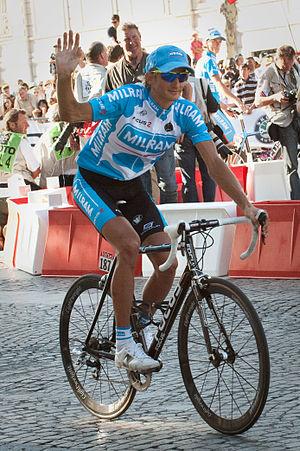
Cette page référence les sports pratiqués en Slovaquie.
La Slovaquie, en forme longue la République slovaque, en slovaque : Slovensko et Slovenská republika, est un pays situé en Europe centrale, au cœur de l'Europe continentale et à l'est de l'Union européenne, dont elle est membre depuis 2004. Ses pays frontaliers sont la Pologne au nord, l'Ukraine à l'est, la Hongrie au sud, l'Autriche à l'ouest et la Tchéquie à l'ouest-nord-ouest. Du 28 octobre 1918 au 21 mars 1939, puis du 4 avril 1945 au 31 décembre 1992, elle a fait partie de la Tchécoslovaquie.